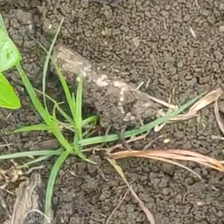
Weed species: Lavhala_(Cyperus_Rotundus)